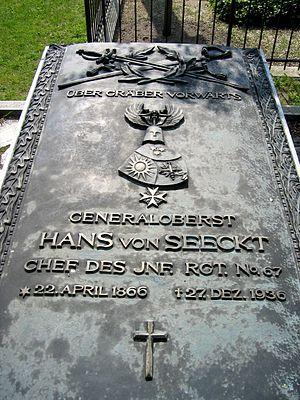
Hans von Seeckt était un général allemand, réorganisateur de l'armée allemande après la Première Guerre mondiale et le traité de Versailles.